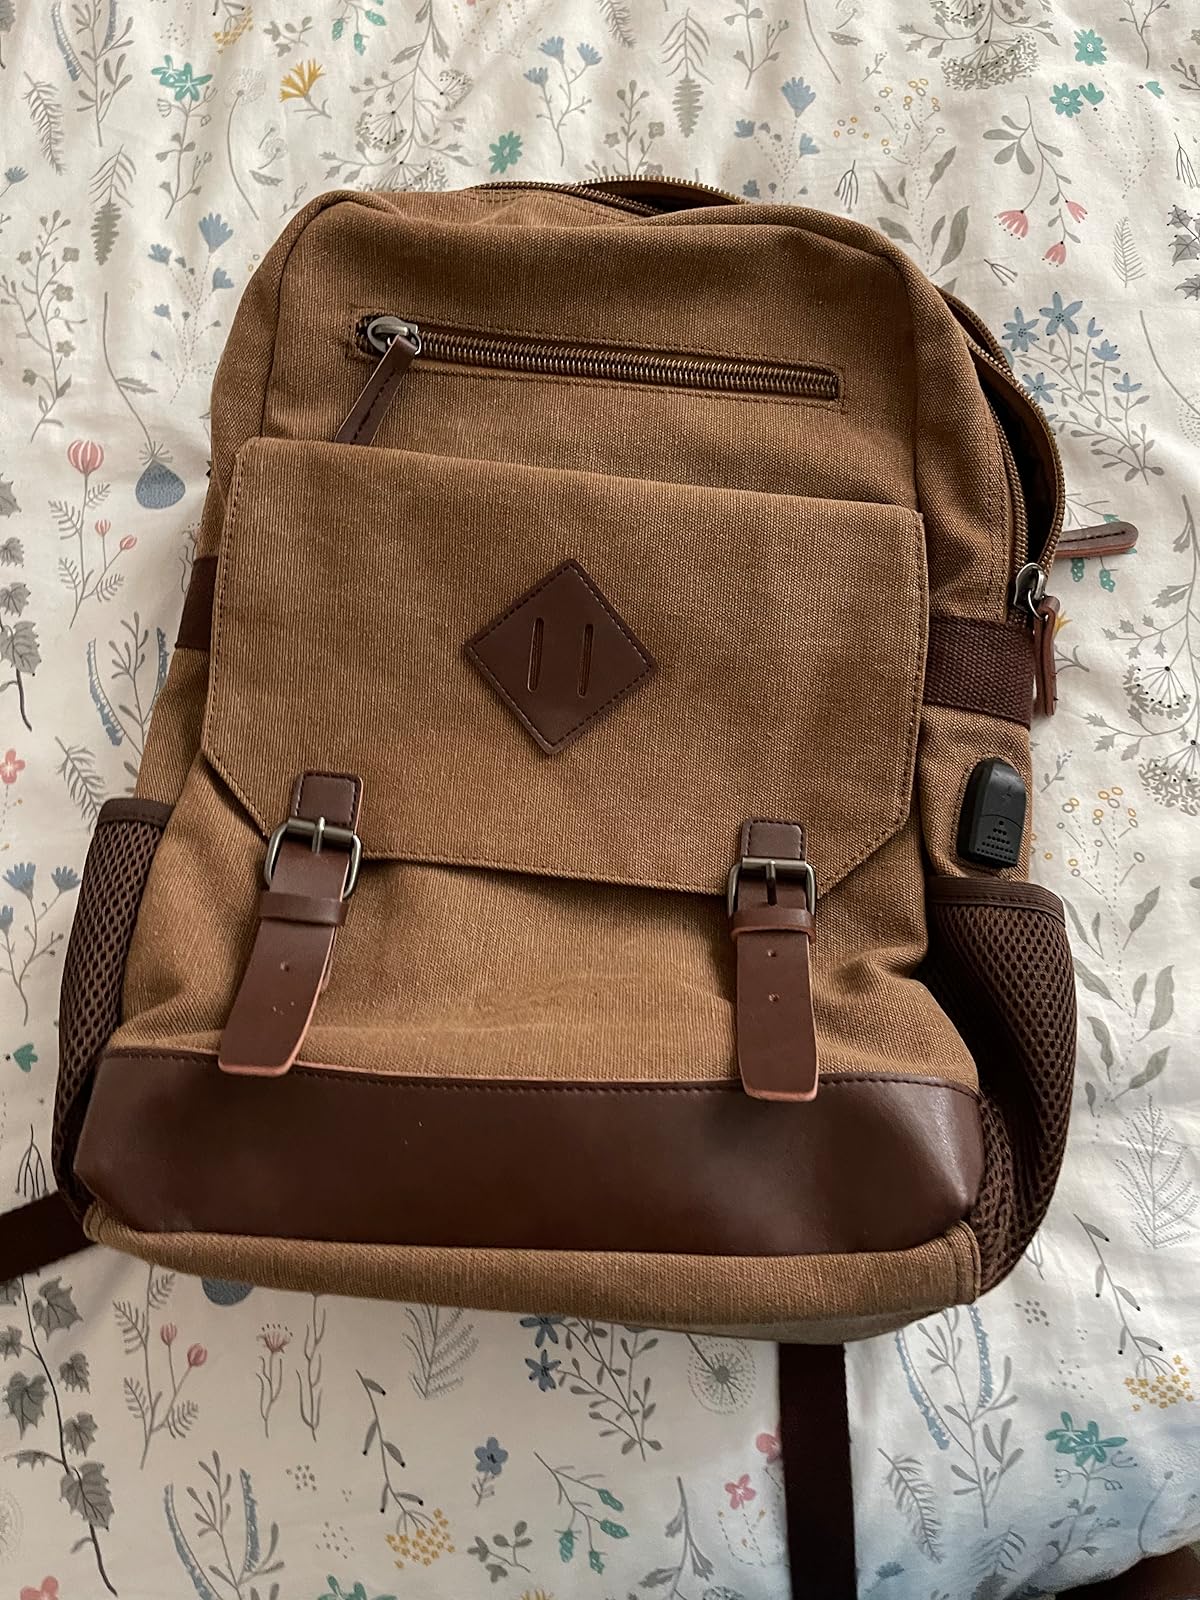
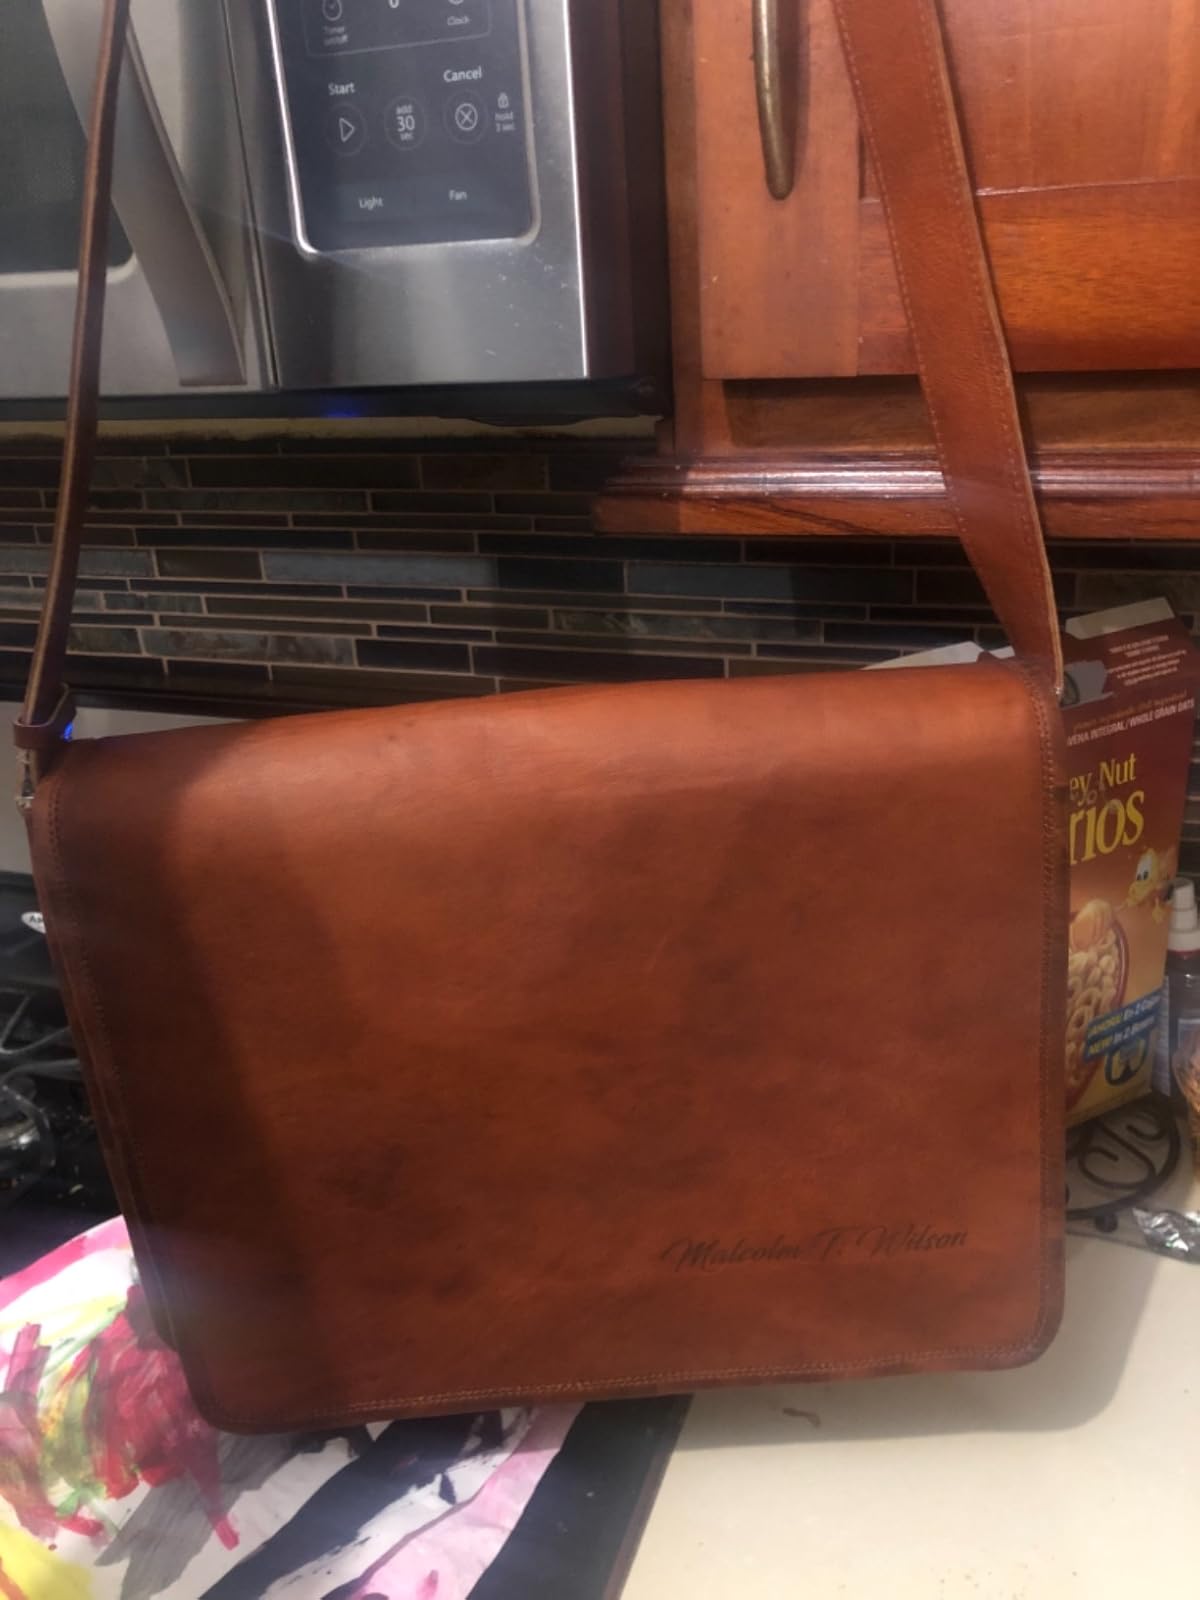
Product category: bag
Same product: no